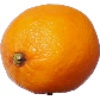
Label: lemon_meyer